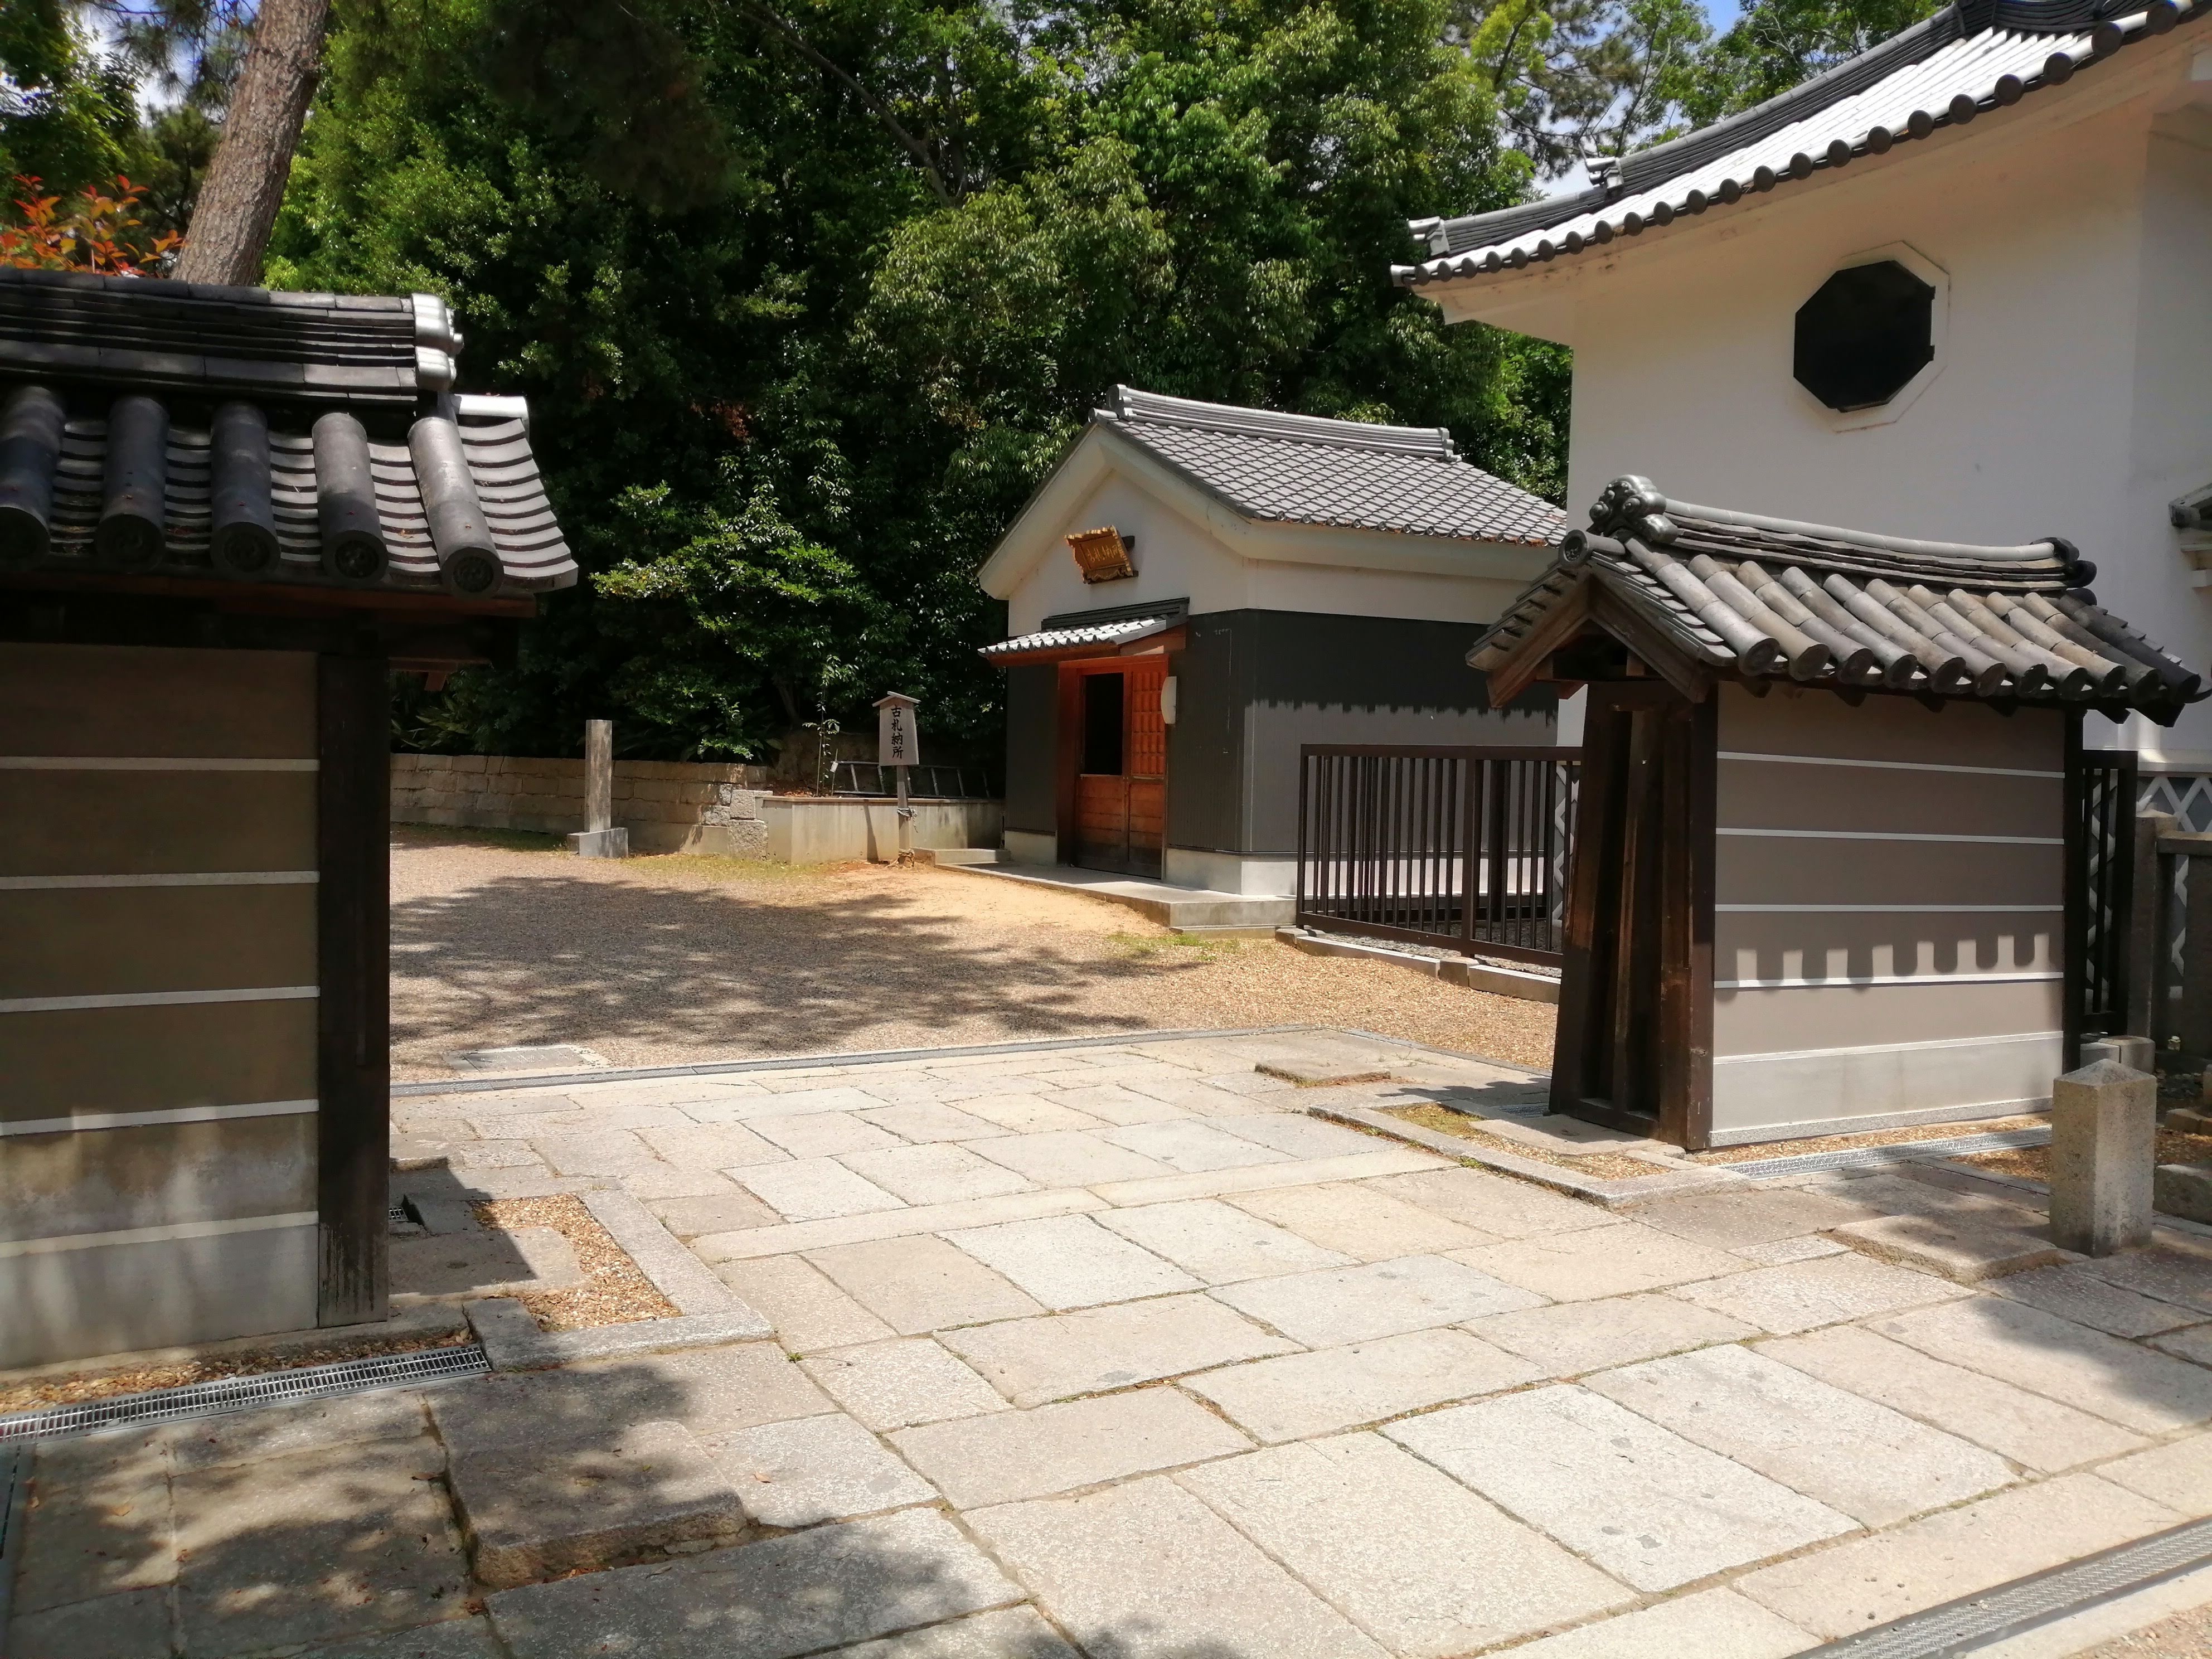
osaka, japan, property, building, courtyard, house, architecture, home, real estate, japanese architecture, roof, cottage, yard, walkway, landscaping, chinese architecture